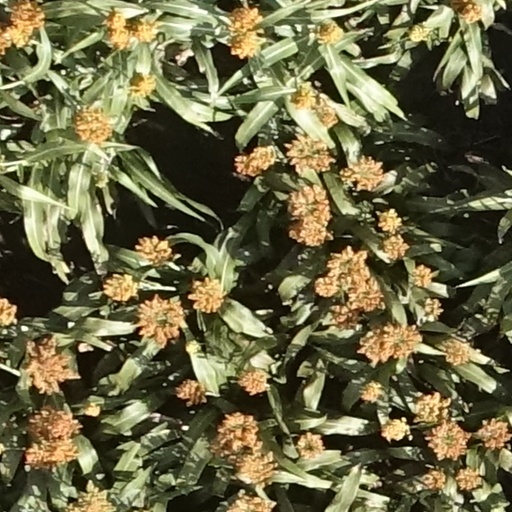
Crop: sorghum